E. A. Gilroy

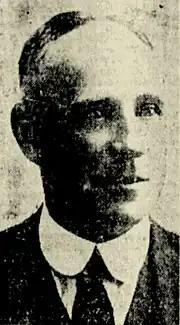
Black and white photo of a middle-aged man wearing a suit and tie

Before the final round began, Canada threatened to withdraw from Olympic hockey when it learned that the playoffs format would carry over the loss to Great Britain past the second round-robin series, since the tournament format stated that teams did not have to play one another more than once. Canada was faced with going into the final round of four versus the United States, Czechoslovakia and Great Britain national teams, and was only able to play two games with a loss against them. Gilroy was unaware of the playoff format in advance of the Olympics, and took objection to the sportsmanship of Canadian officials being questioned, after a special meeting decided not to alter the format. Gilroy was criticized by Canadian politician Tommy Church for fostering ill will against Canada due to the February 10 comments. Church called for an investigation and for the Government of Canada to decide on whether to abandon the Olympics in favour of the British Empire Games.